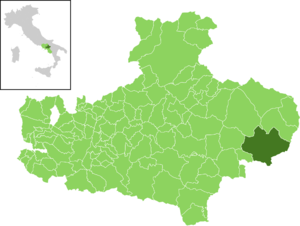
Calitri est une commune de la province d'Avellino dans la région Campanie en Italie.